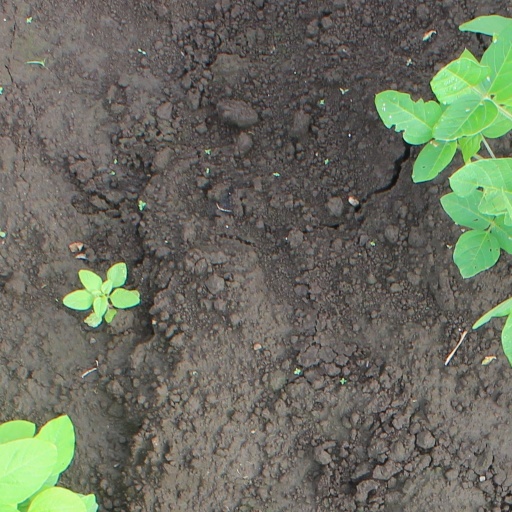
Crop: soybean